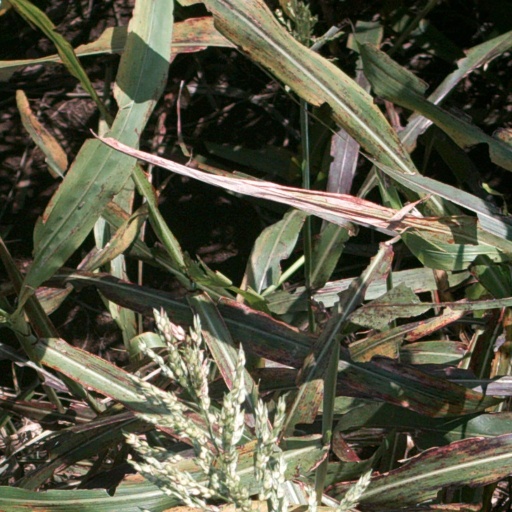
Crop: sorghum